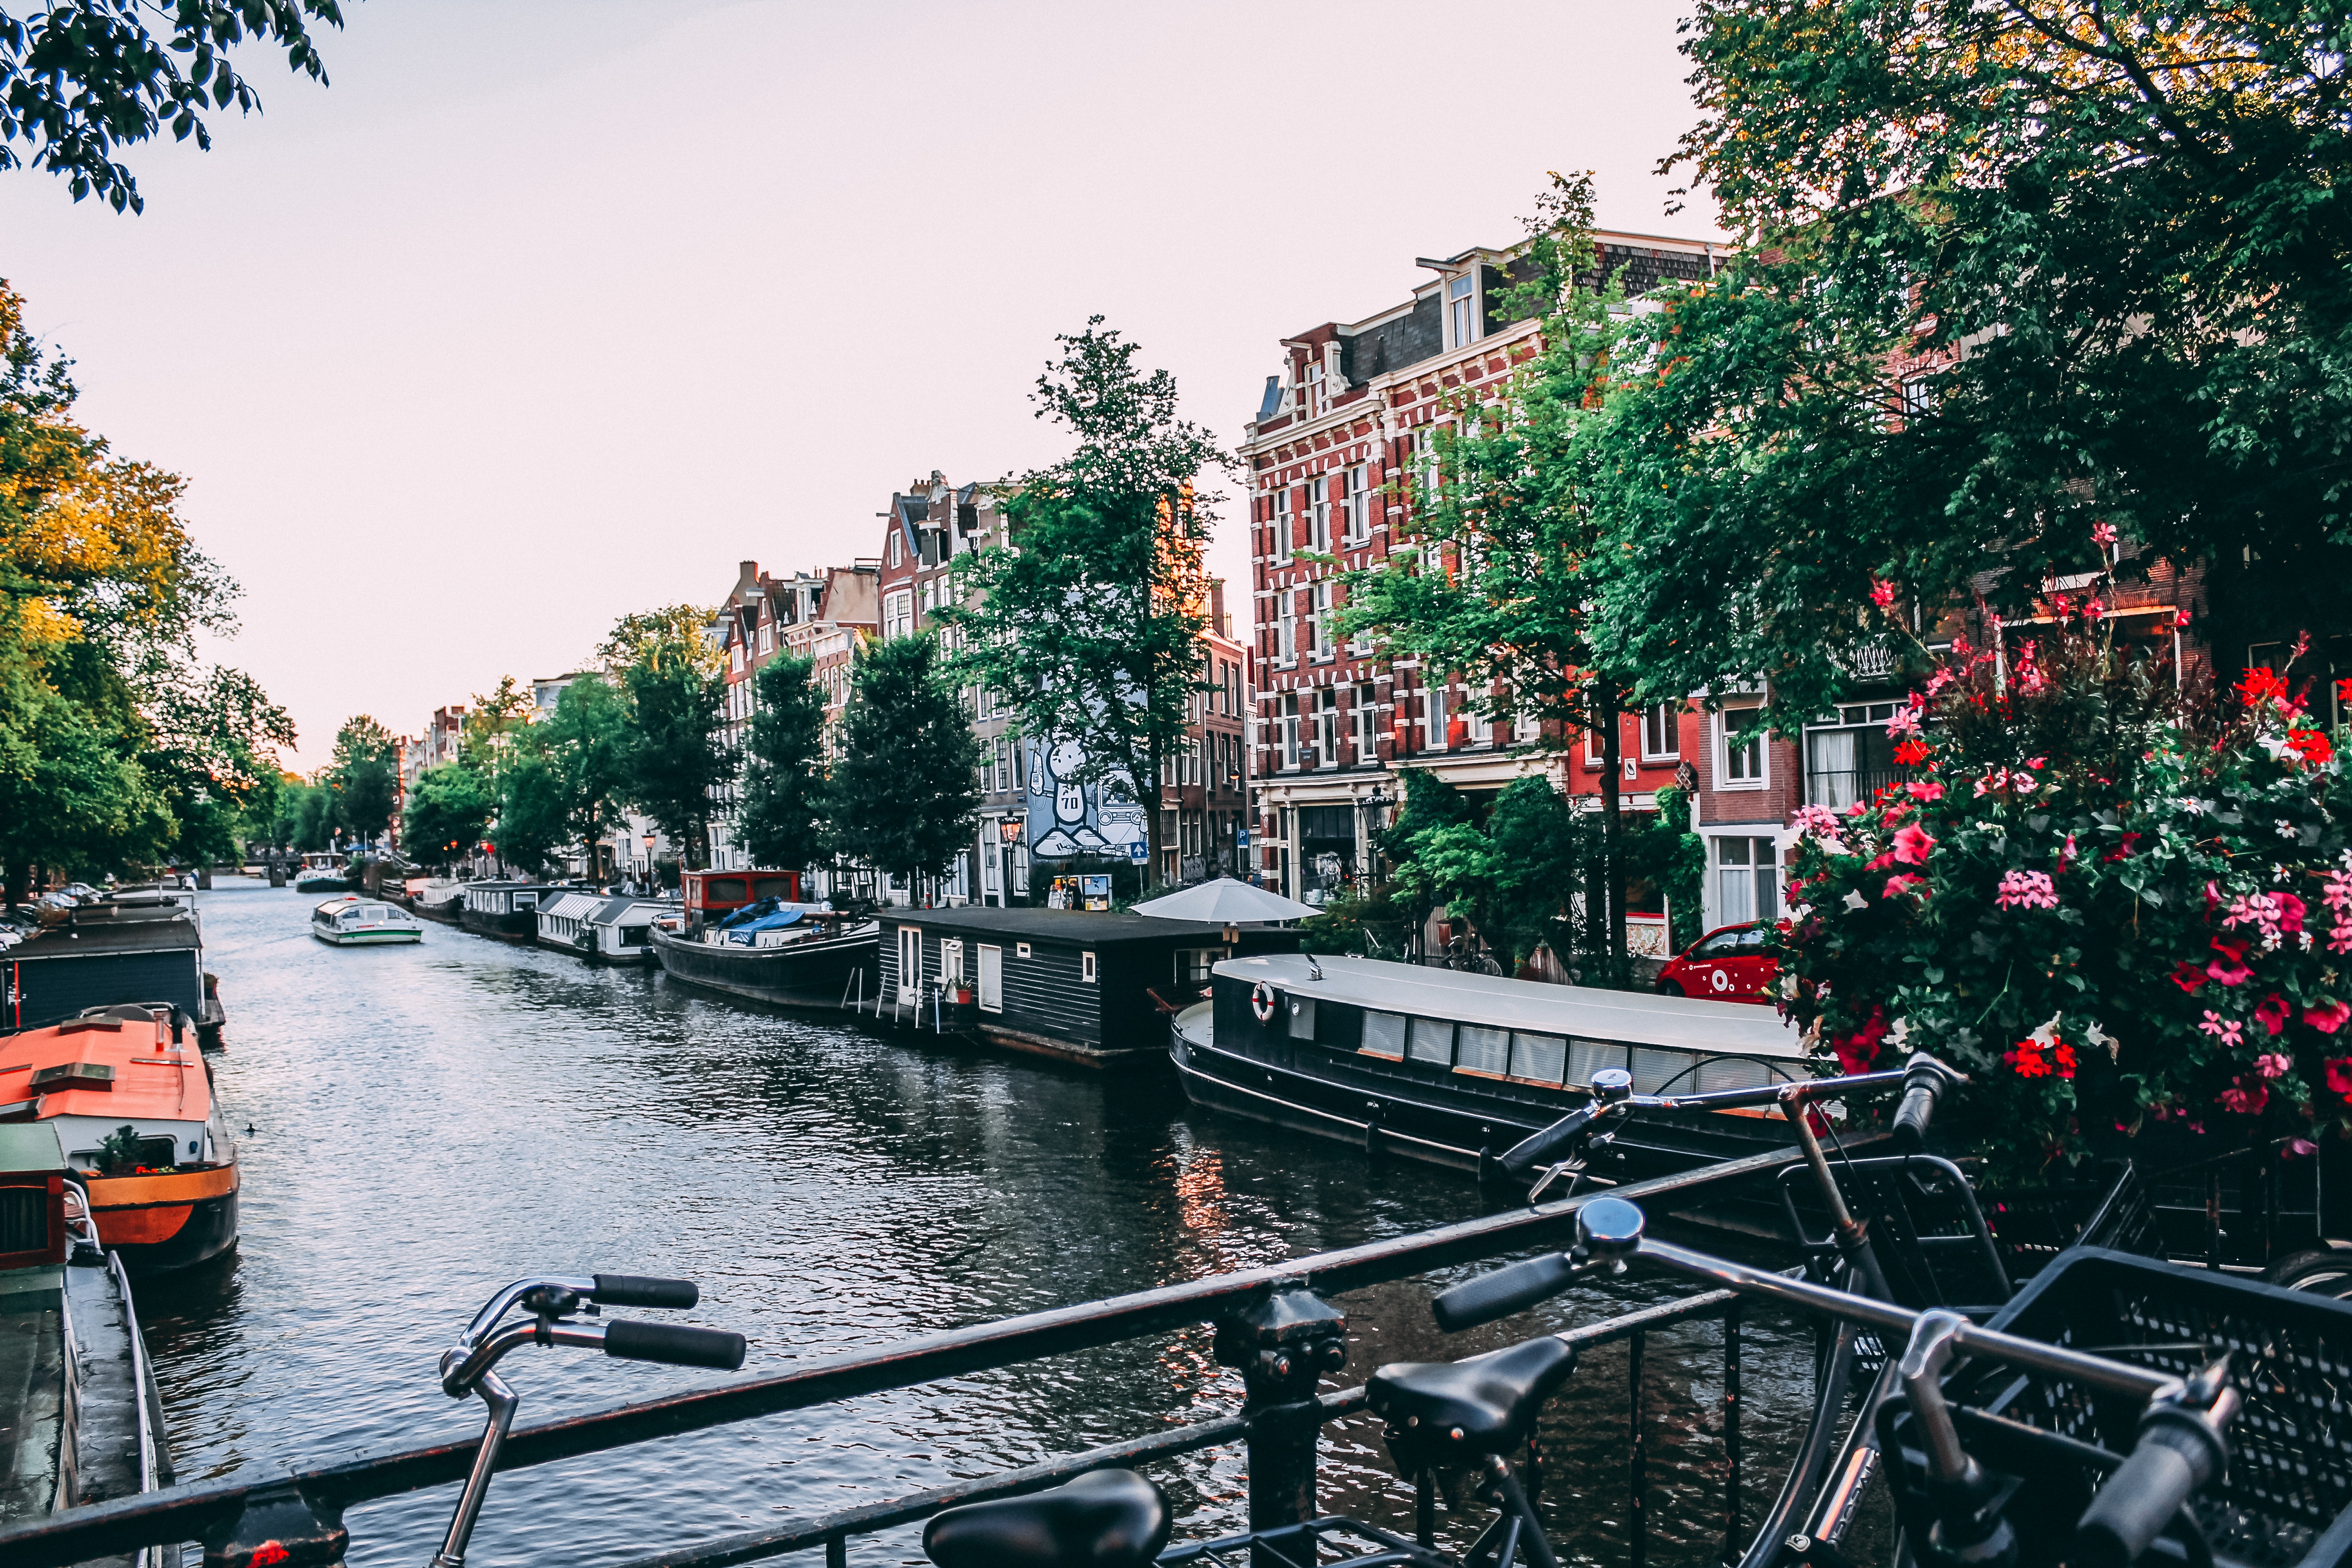
waterway, canal, water, body of water, reflection, plant, tree, city, town, channel, river, sky, street, watercourse